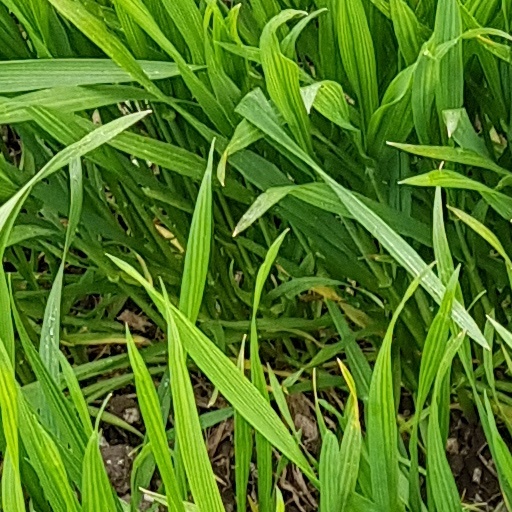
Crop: wheat